Venpa (film)

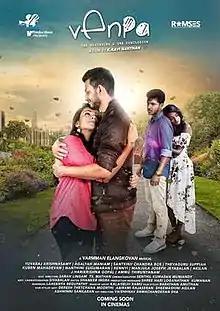
Theaterical Poster

Venpa is a 2019 Malaysian Tamil-language romantic comedy directed by K. Kavi Nanthan and starring Yuvaraj Krishnasamy, Agalyah Maniam, Santeinii Chandra Bos and Thevaguru Suppiah. In the film, a girl falls for a boy, but the boy loves another girl from his past. The story revolves around the three of them meeting and having a conversation about love and conflict and how it changes their lives.